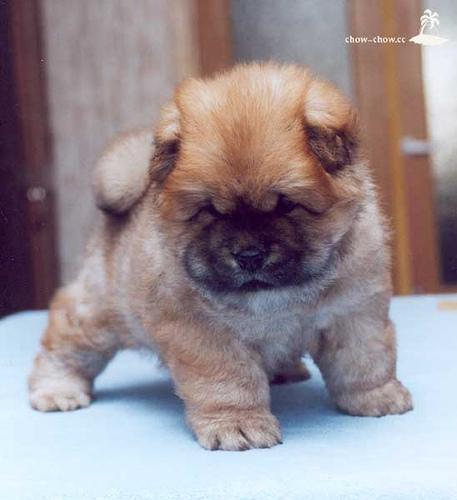
chow